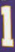
Number: 1